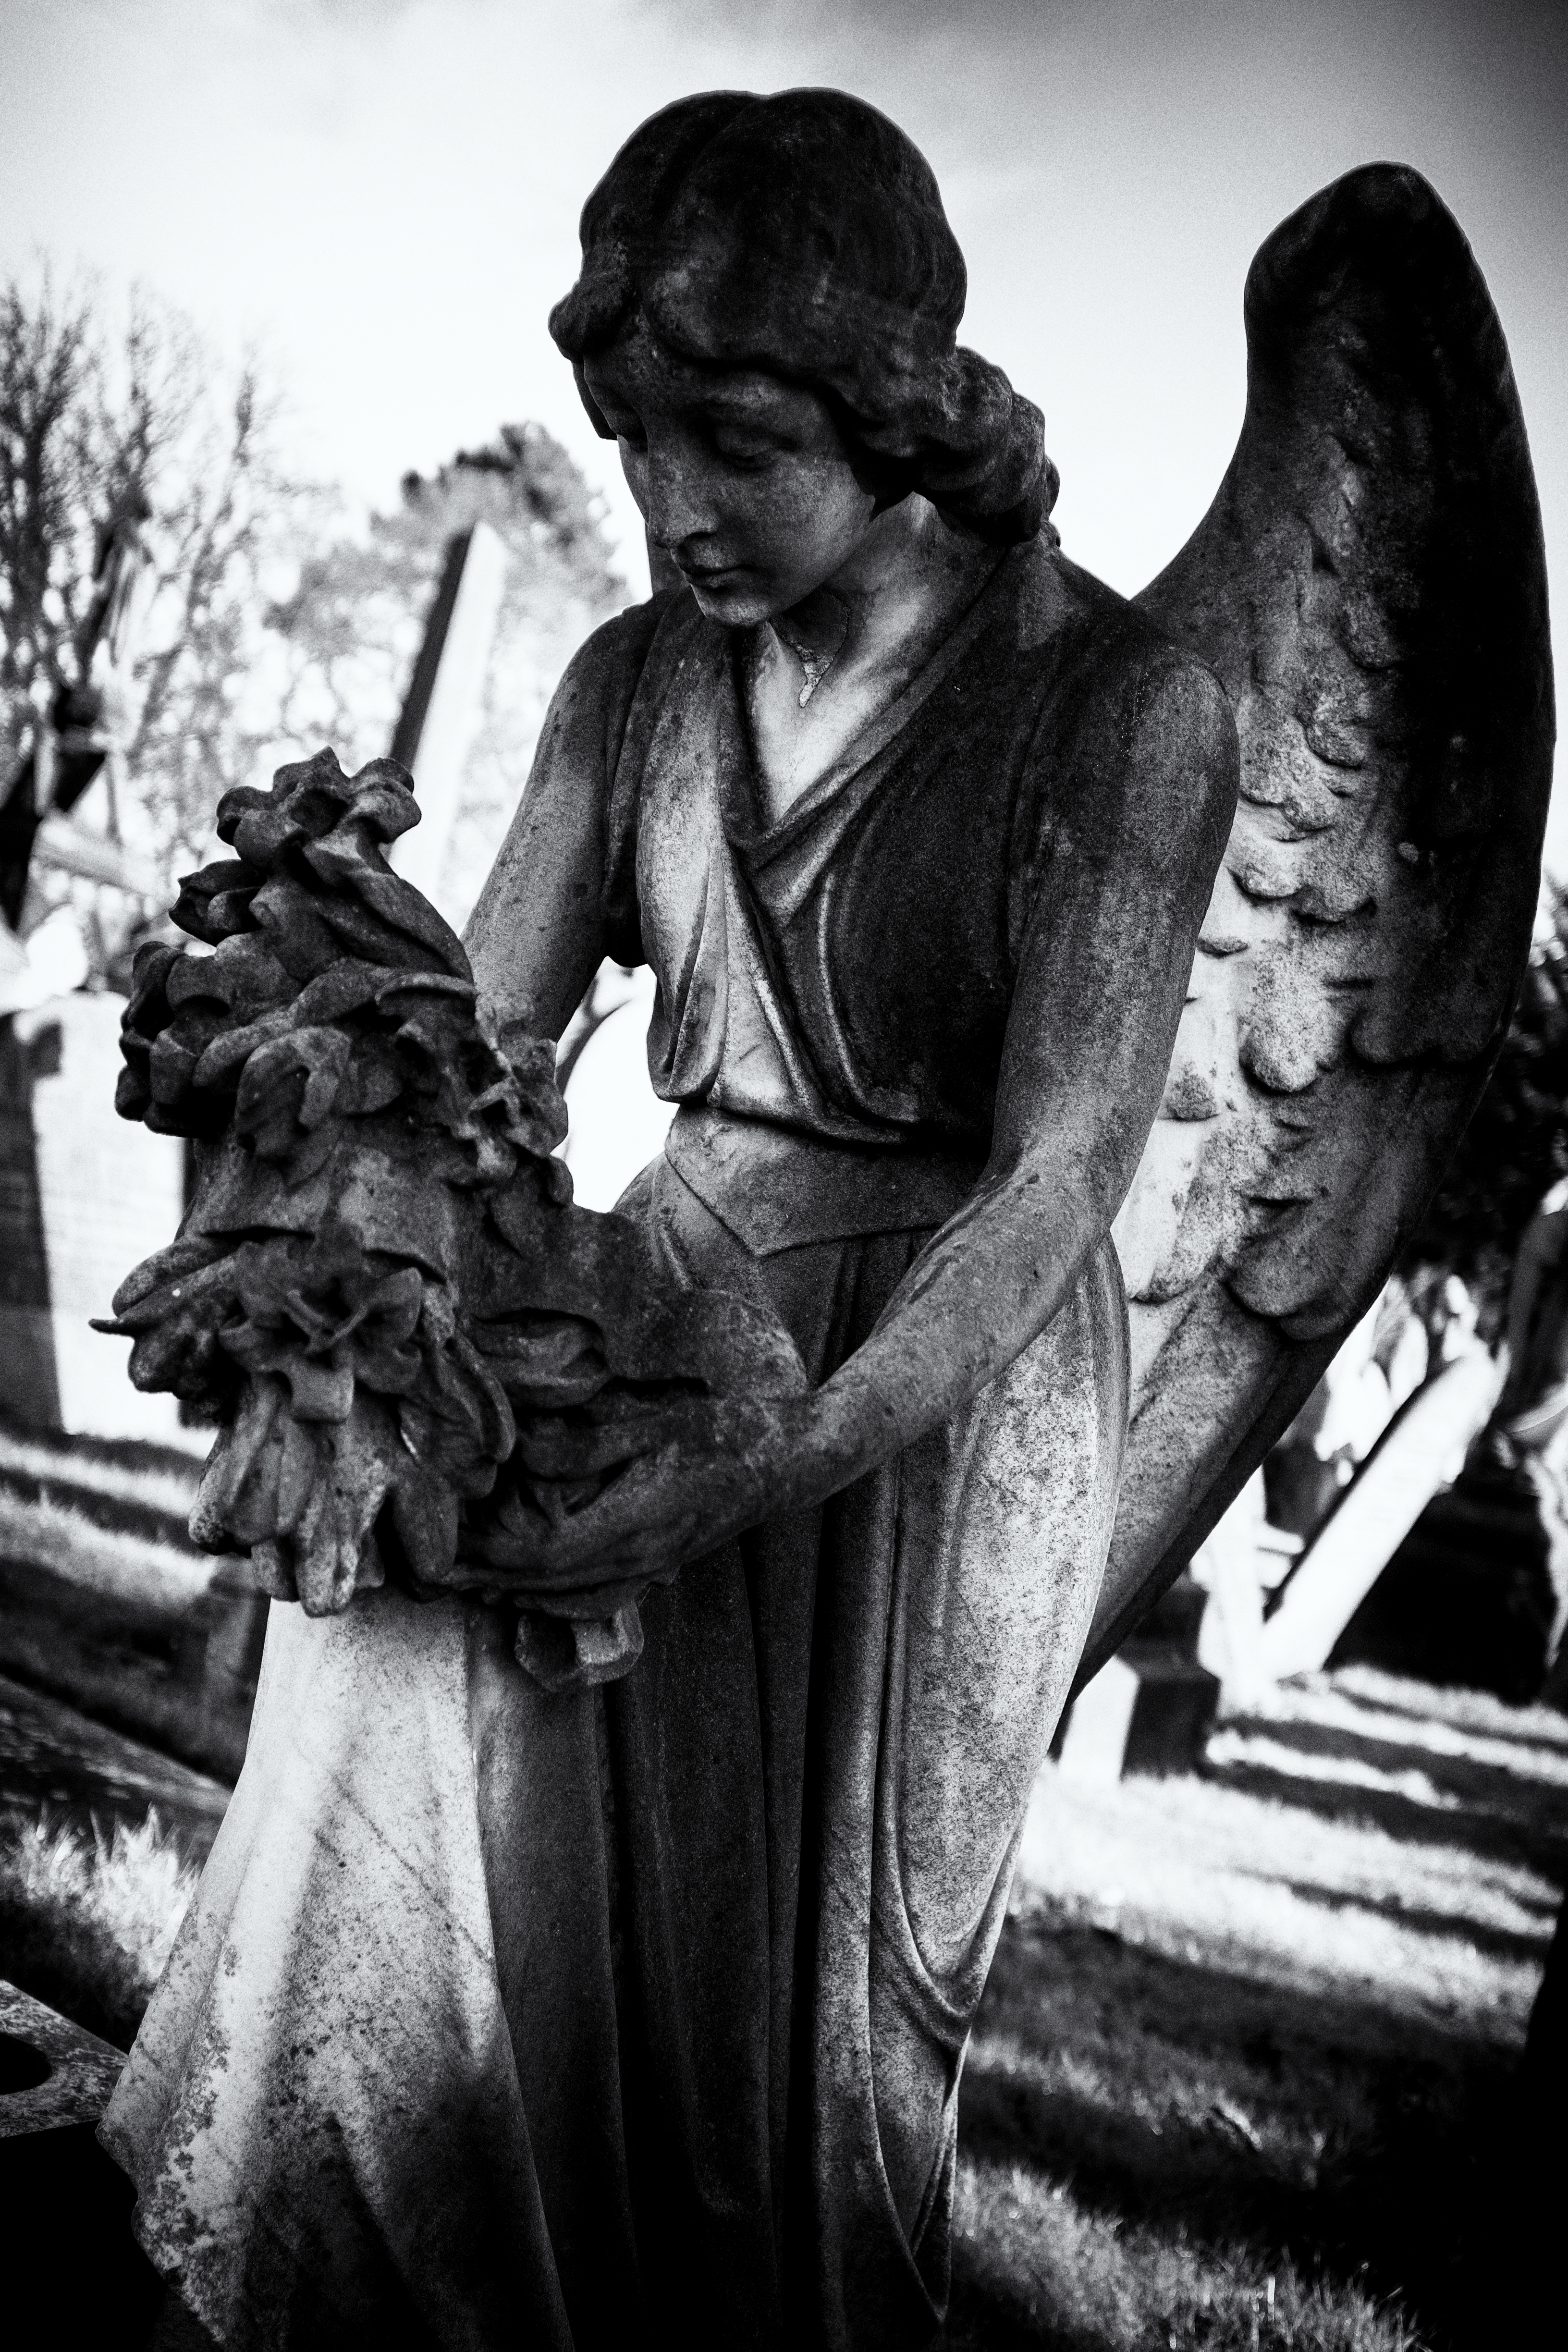
black and white, stone, monument, statue, model, black, monochrome, dead, flowers, cemetry, uk, england, southern, manchester, sculpture, angel, art, fictional character, monochrome photography, human positions